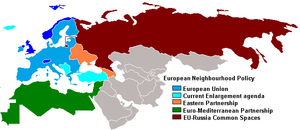
La grande Europe ou très grande Europe désigne l'idée d'étendre et de développer l'Europe. Il implique généralement une extension des limites traditionnelles de l'Europe, incluant les pays trans-eurasiens, ou des pays à proximité possédant un fort héritage européen.